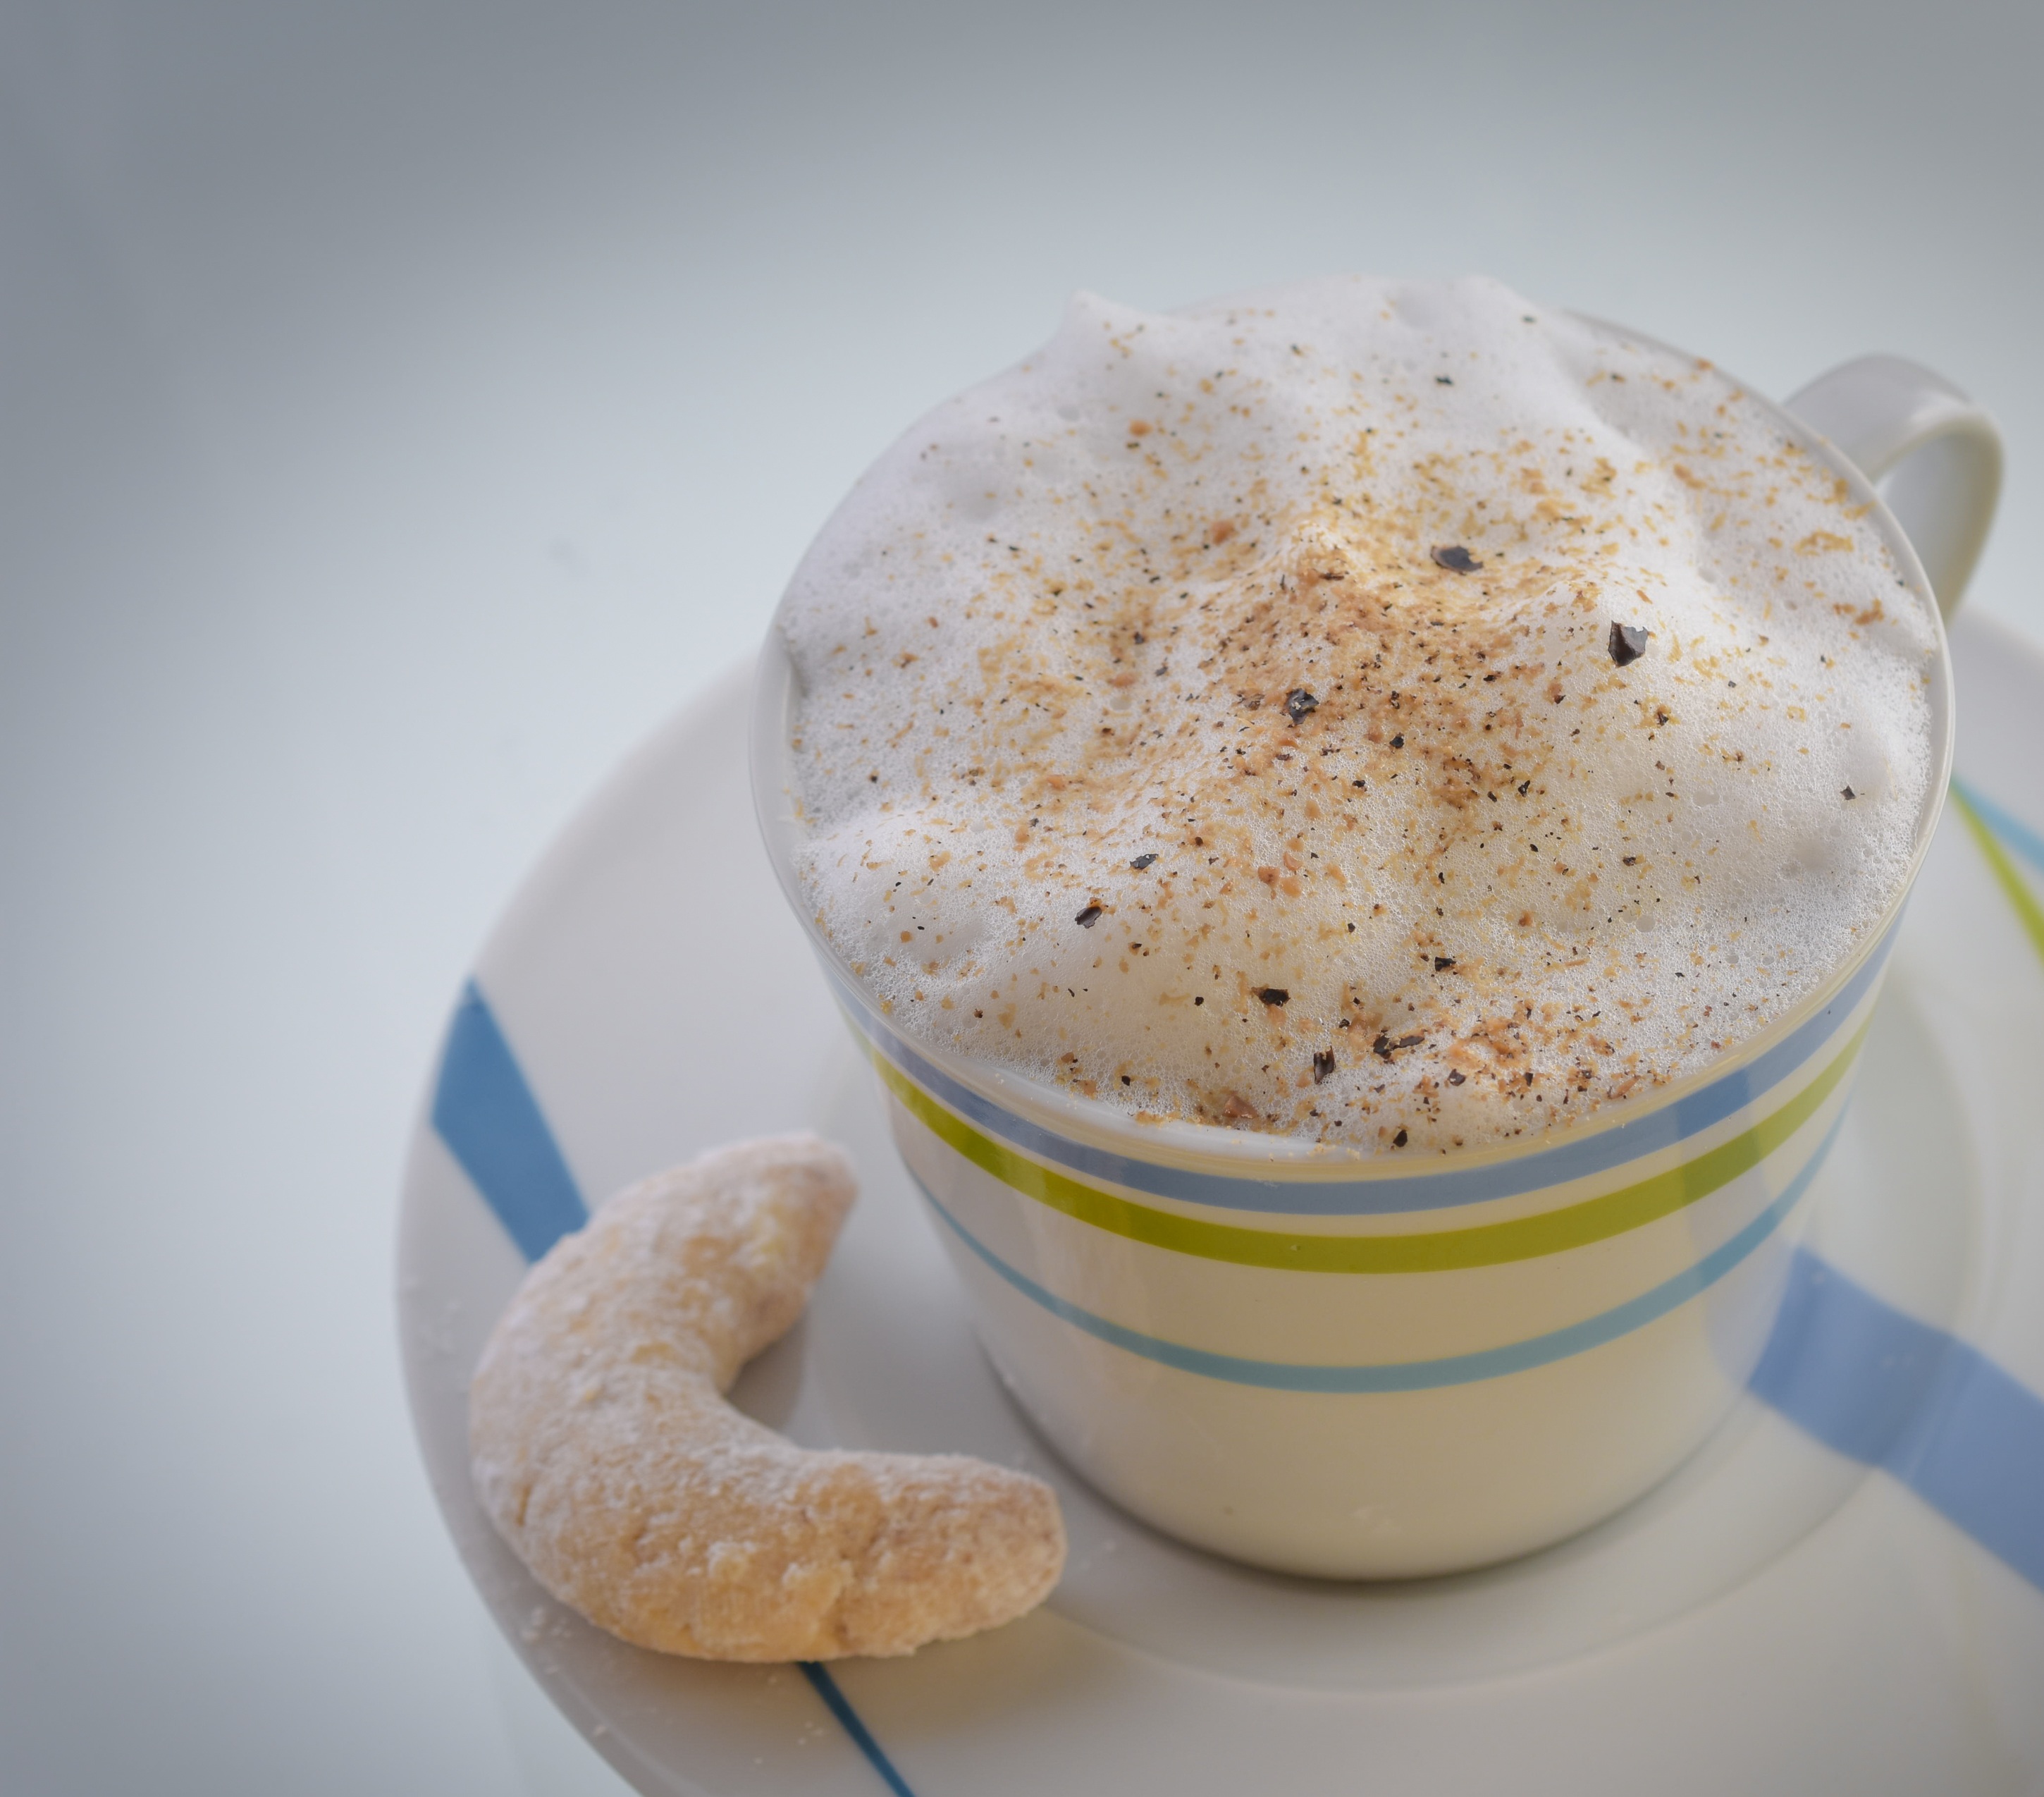
cafe, coffee, cup, cappuccino, food, produce, drink, breakfast, ice cream, dessert, dairy product, coconut, flavor, coffee foam